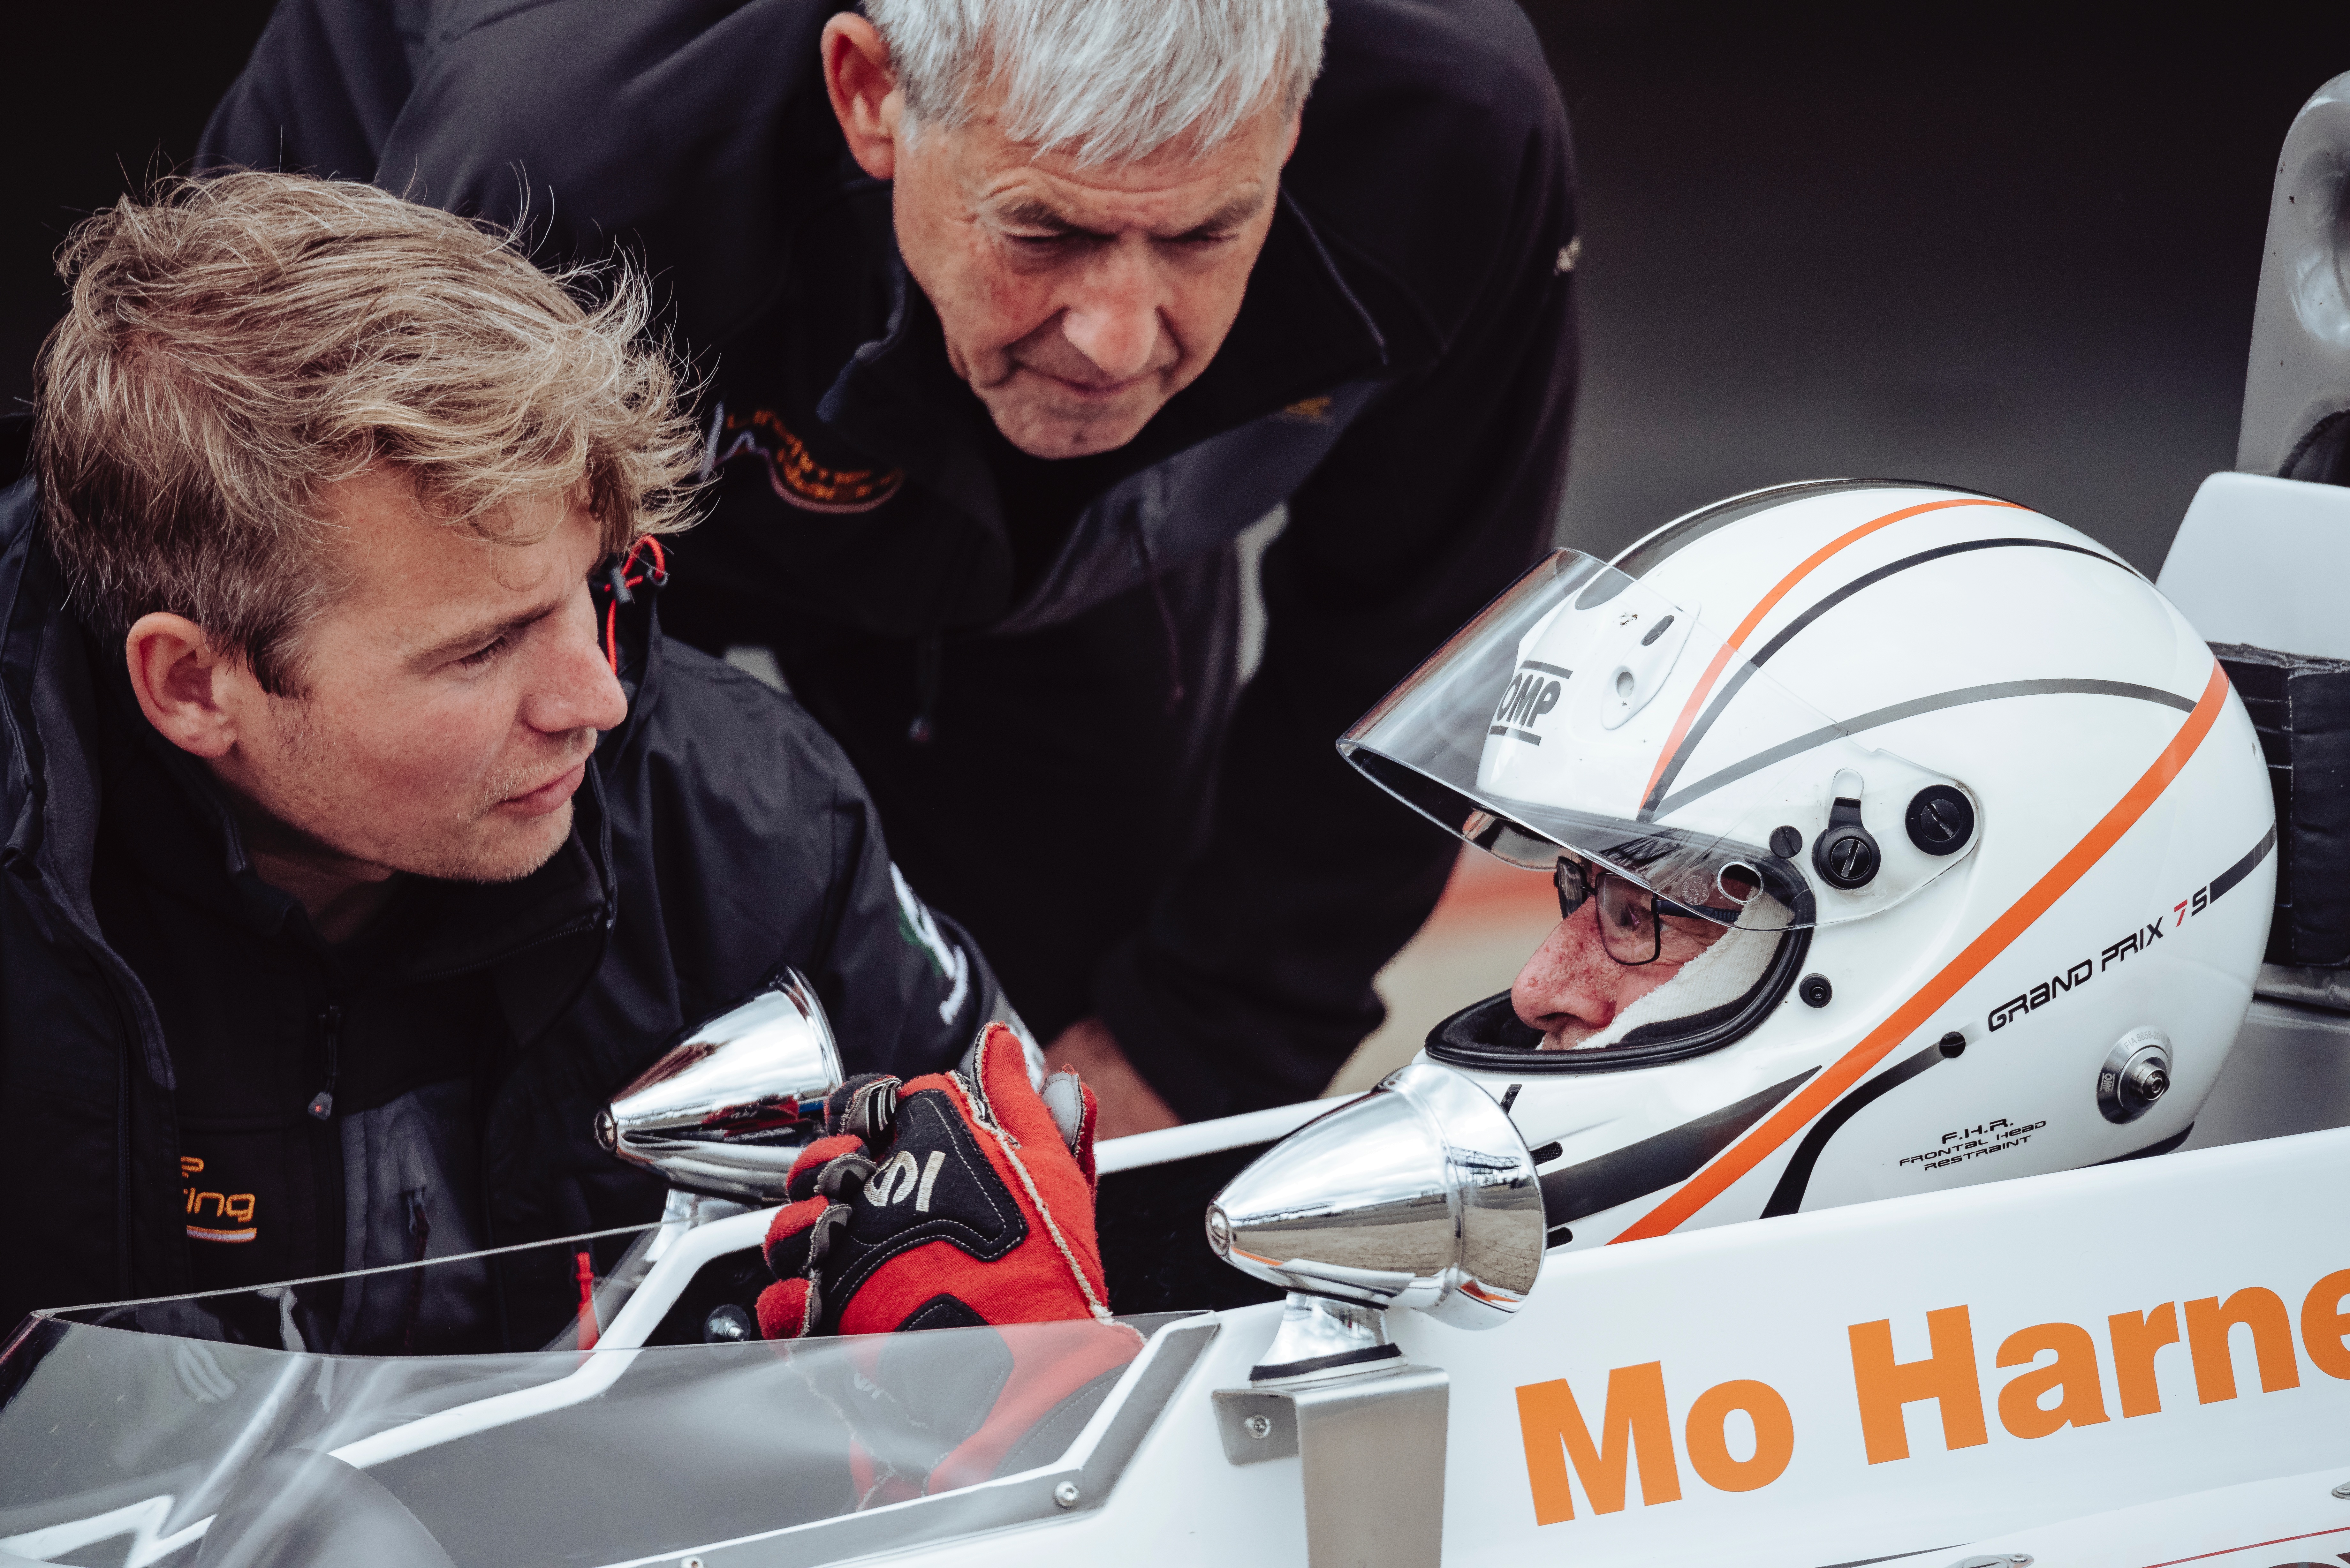
clothing, football equipment and supplies, protective equipment in gridiron football